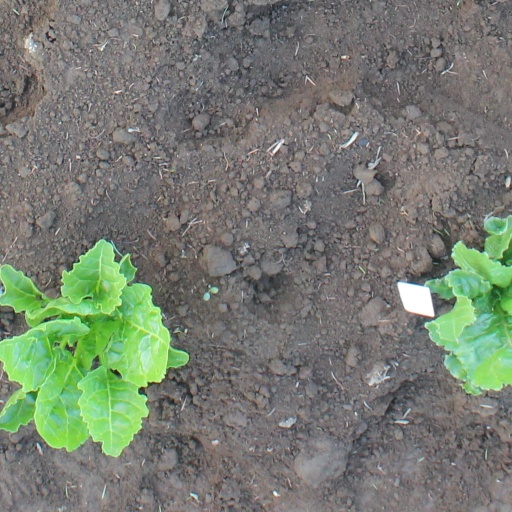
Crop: sugar beet